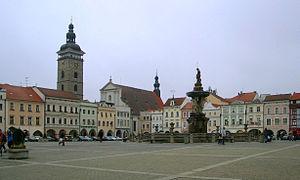
České Budějovice [ˈt͡ʃɛskɛː ˈbuɟɛjovɪt͡sɛ] est une ville de la Tchéquie, la capitale de la région de Bohême-du-Sud et le chef-lieu du district de České Budějovice. Fondée en 1265 par le roi Přemysl Otakar II, c'est un centre industriel qui compte 94 463 habitants en 2020.
Cet article recense les plus grandes places urbaines, pour ce qui est de la superficie.